BMW Z4 (E89)

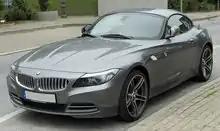
Front view

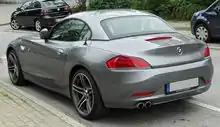
Rear view

The E89 Z4 was offered with the base level sDrive or optional M Sport trim. The M Sport trim included 18-inch alloy wheels, leather upholstery, sports seats, redesigned front and rear bumpers, sports steering wheel and sports suspension. An optional Design Pure Impulse package was also offered, having colour matching Alcantara or Nappa leather, and BMW Individual anthracite roof lining.